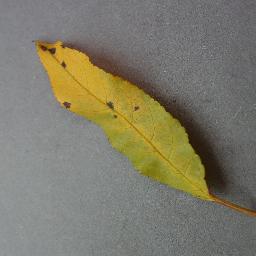
Label: Peach___Bacterial_spot